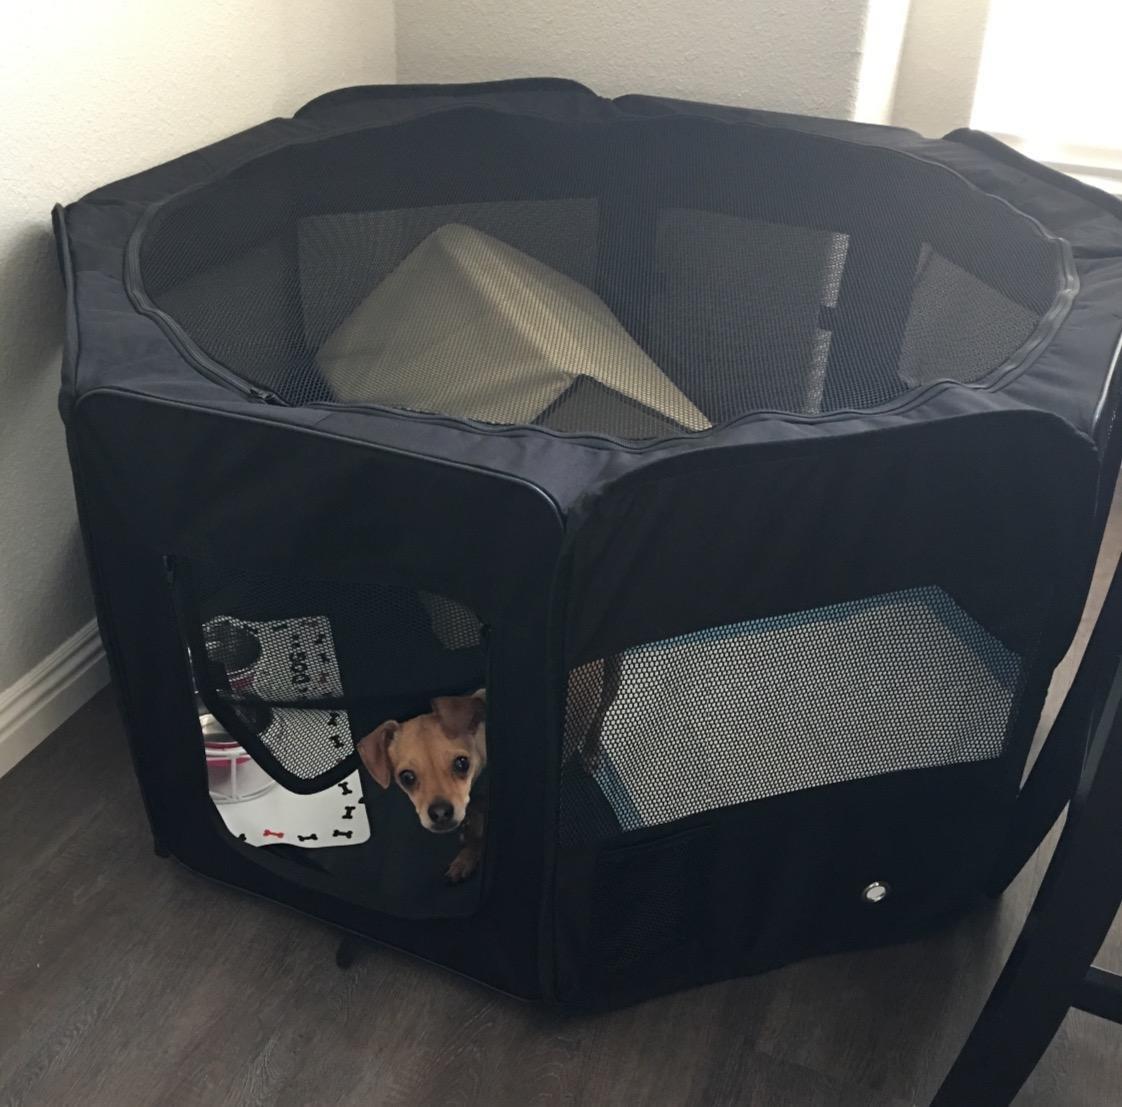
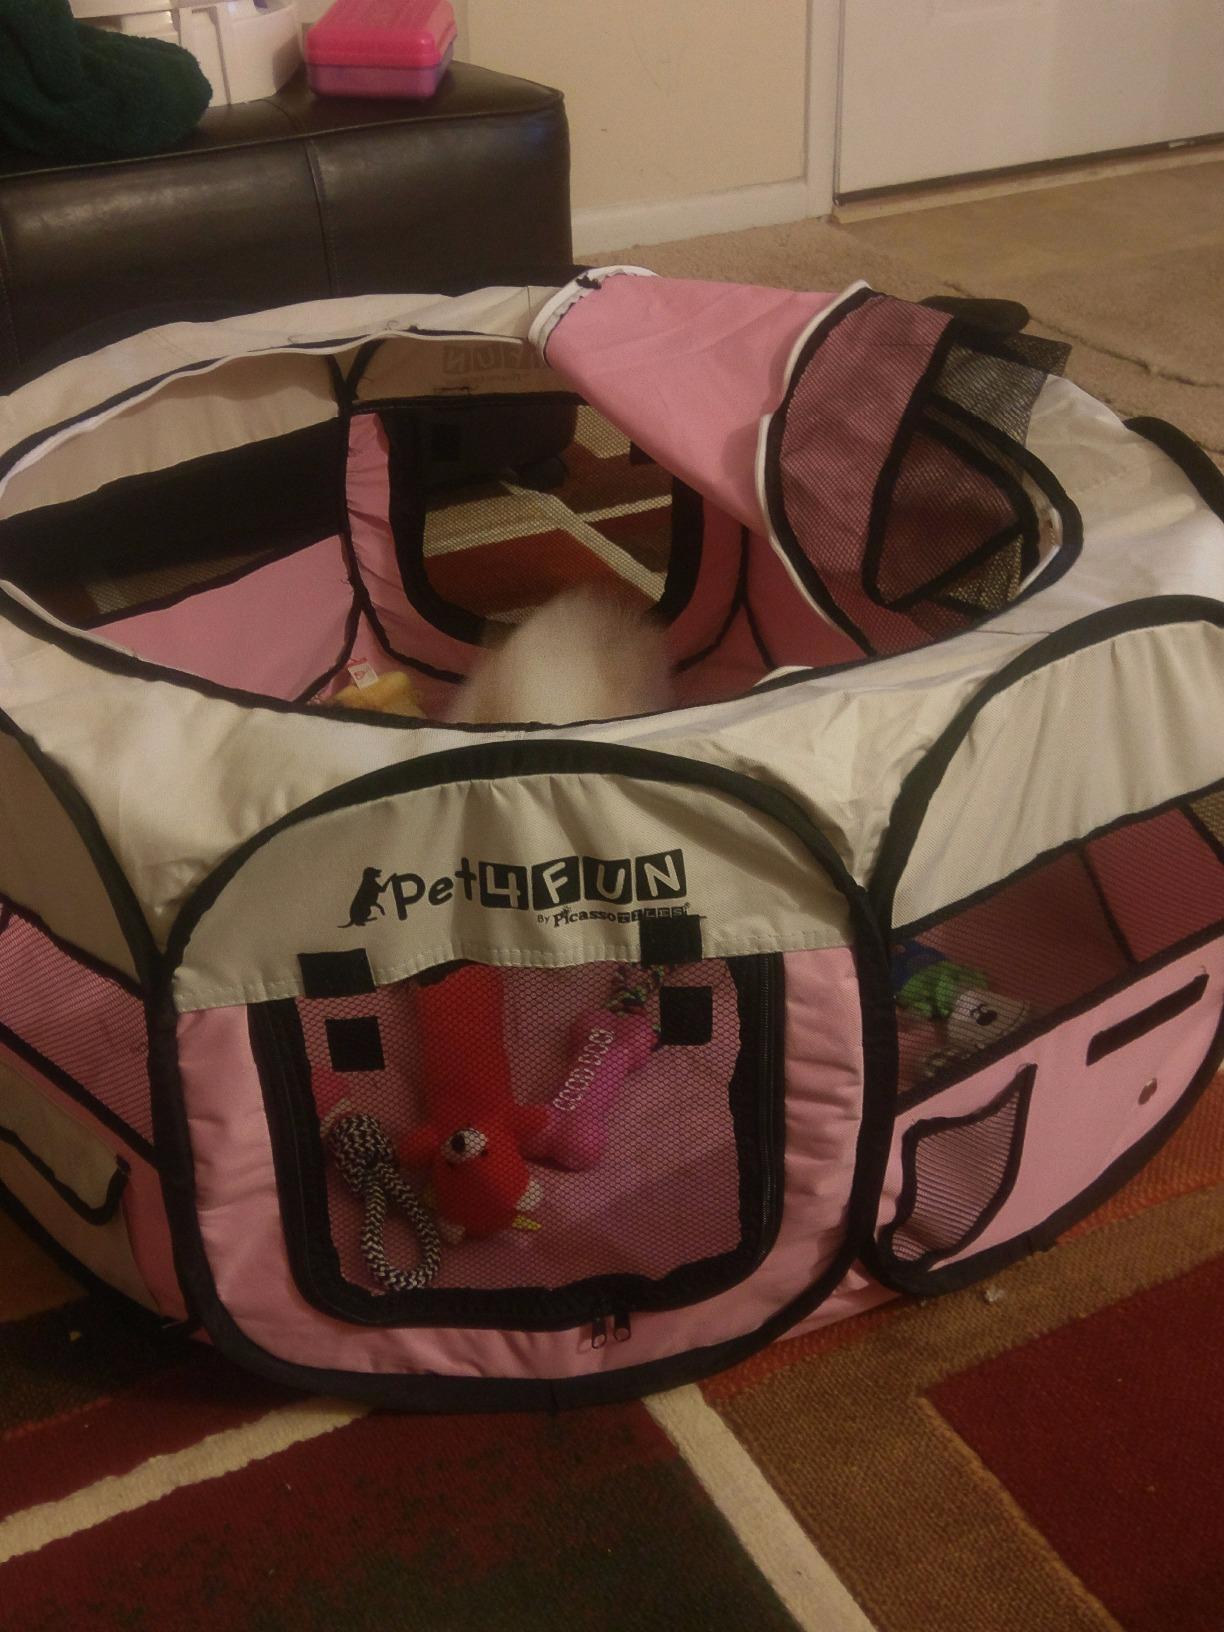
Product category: items_kennel
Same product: no